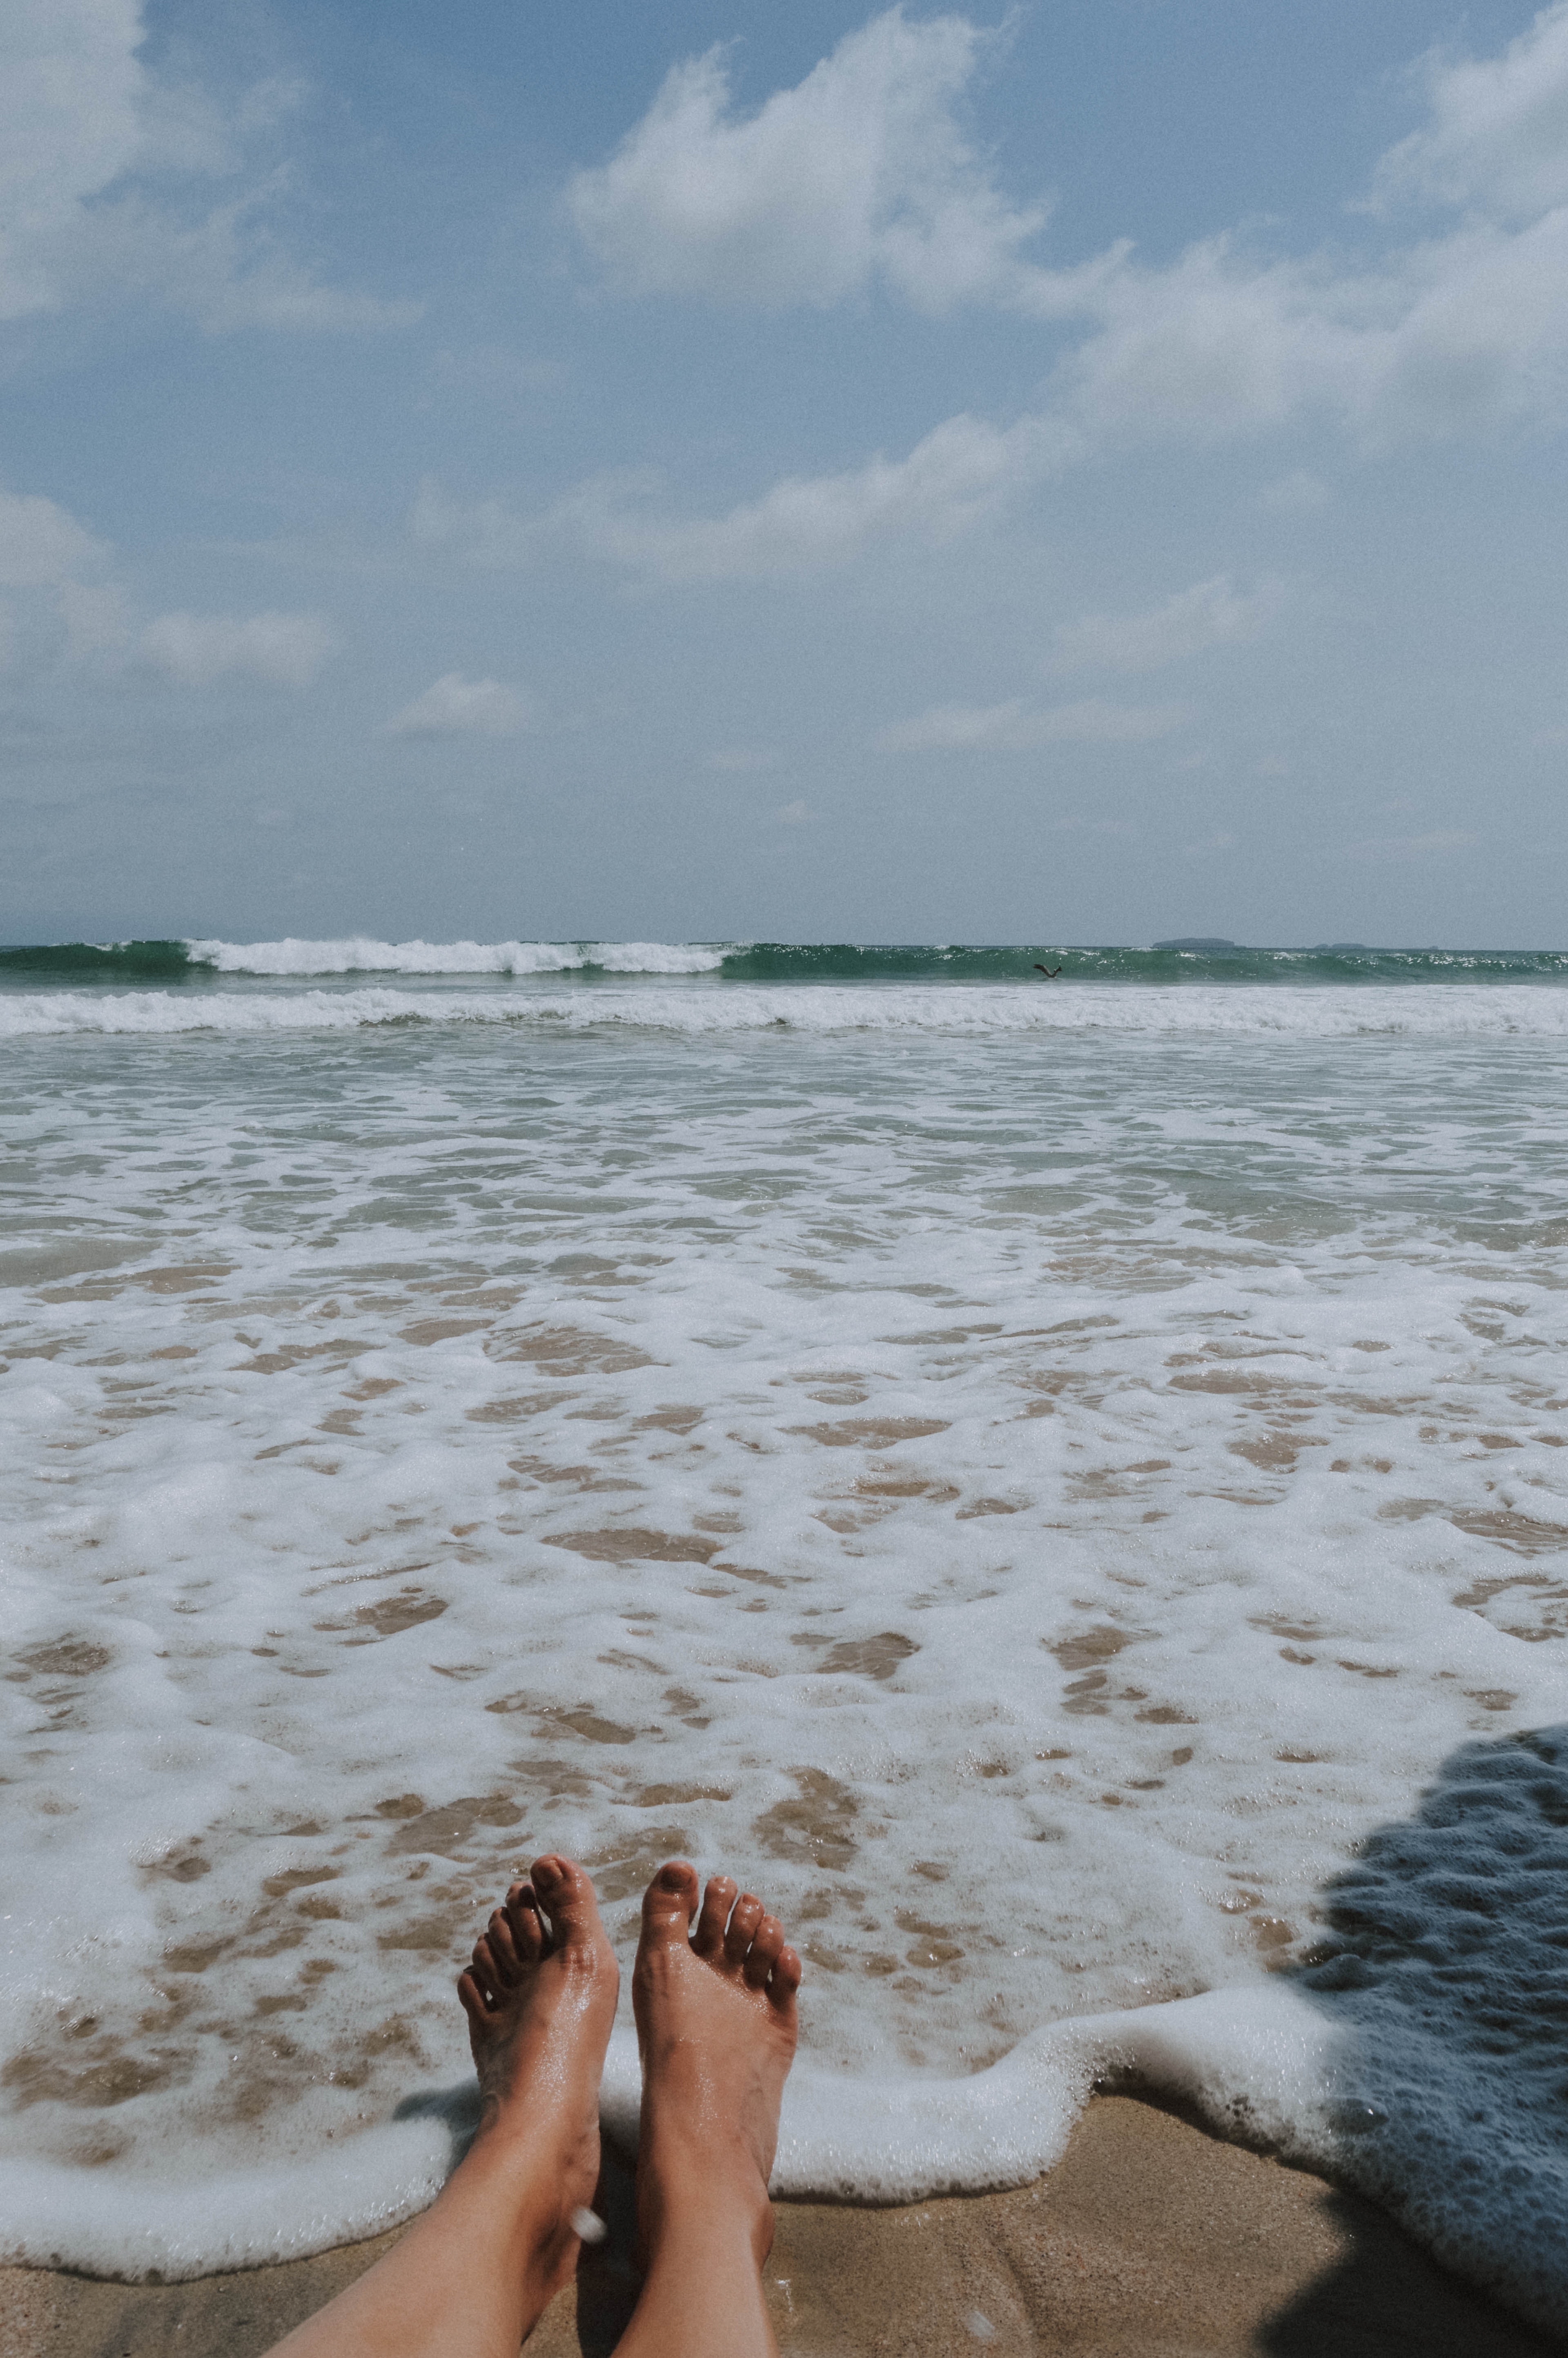
beach, sea, leg, sky, ocean, vacation, foot, wave, barefoot, shore, horizon, summer, toe, tropics, coast, sand, cloud, sun tanning, human body, calm, wind wave, tourism, coastal and oceanic landforms, caribbean, hand, bay, human leg, leisure, holiday